Halland Battalion

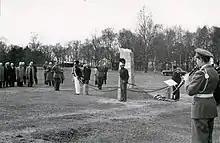
The memorial stone of Halland Battalion at Skedalahed, erected in 1959 in the presence of the commanding officer of Halland Regiment, colonel Mohlin. The stone was moved to its present location in 2000 after having previously been in the open area south of the present site. On the stone it says: "Here the Royal Halland Battalion trained during the years 1857–1901. Halland Regiment erected the memorial stone in 1959".

On 24 April 1862, the battalion was presented with a colour at a ceremony at Skedalahed. After the battalion was disbanded, Vaxholm Grenadier Regiment came to carry the colour alongside the colour of the Värmland Rifle Corps. In 1959, Halland Regiment erected a memorial stone over the battalion's time at Skedalahed. In connection with the Swedish Armed Forces leaving Skedalahed in 2000, the stone was moved to a new location.